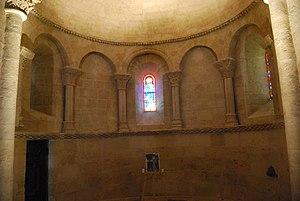
Lignan église Sainte-Eulalier
L'église Sainte-Eulalie est une église catholique située sur la commune de Lignan-de-Bordeaux, dans le département de la Gironde et la région naturelle de l'Entre-deux-Mers, en France.